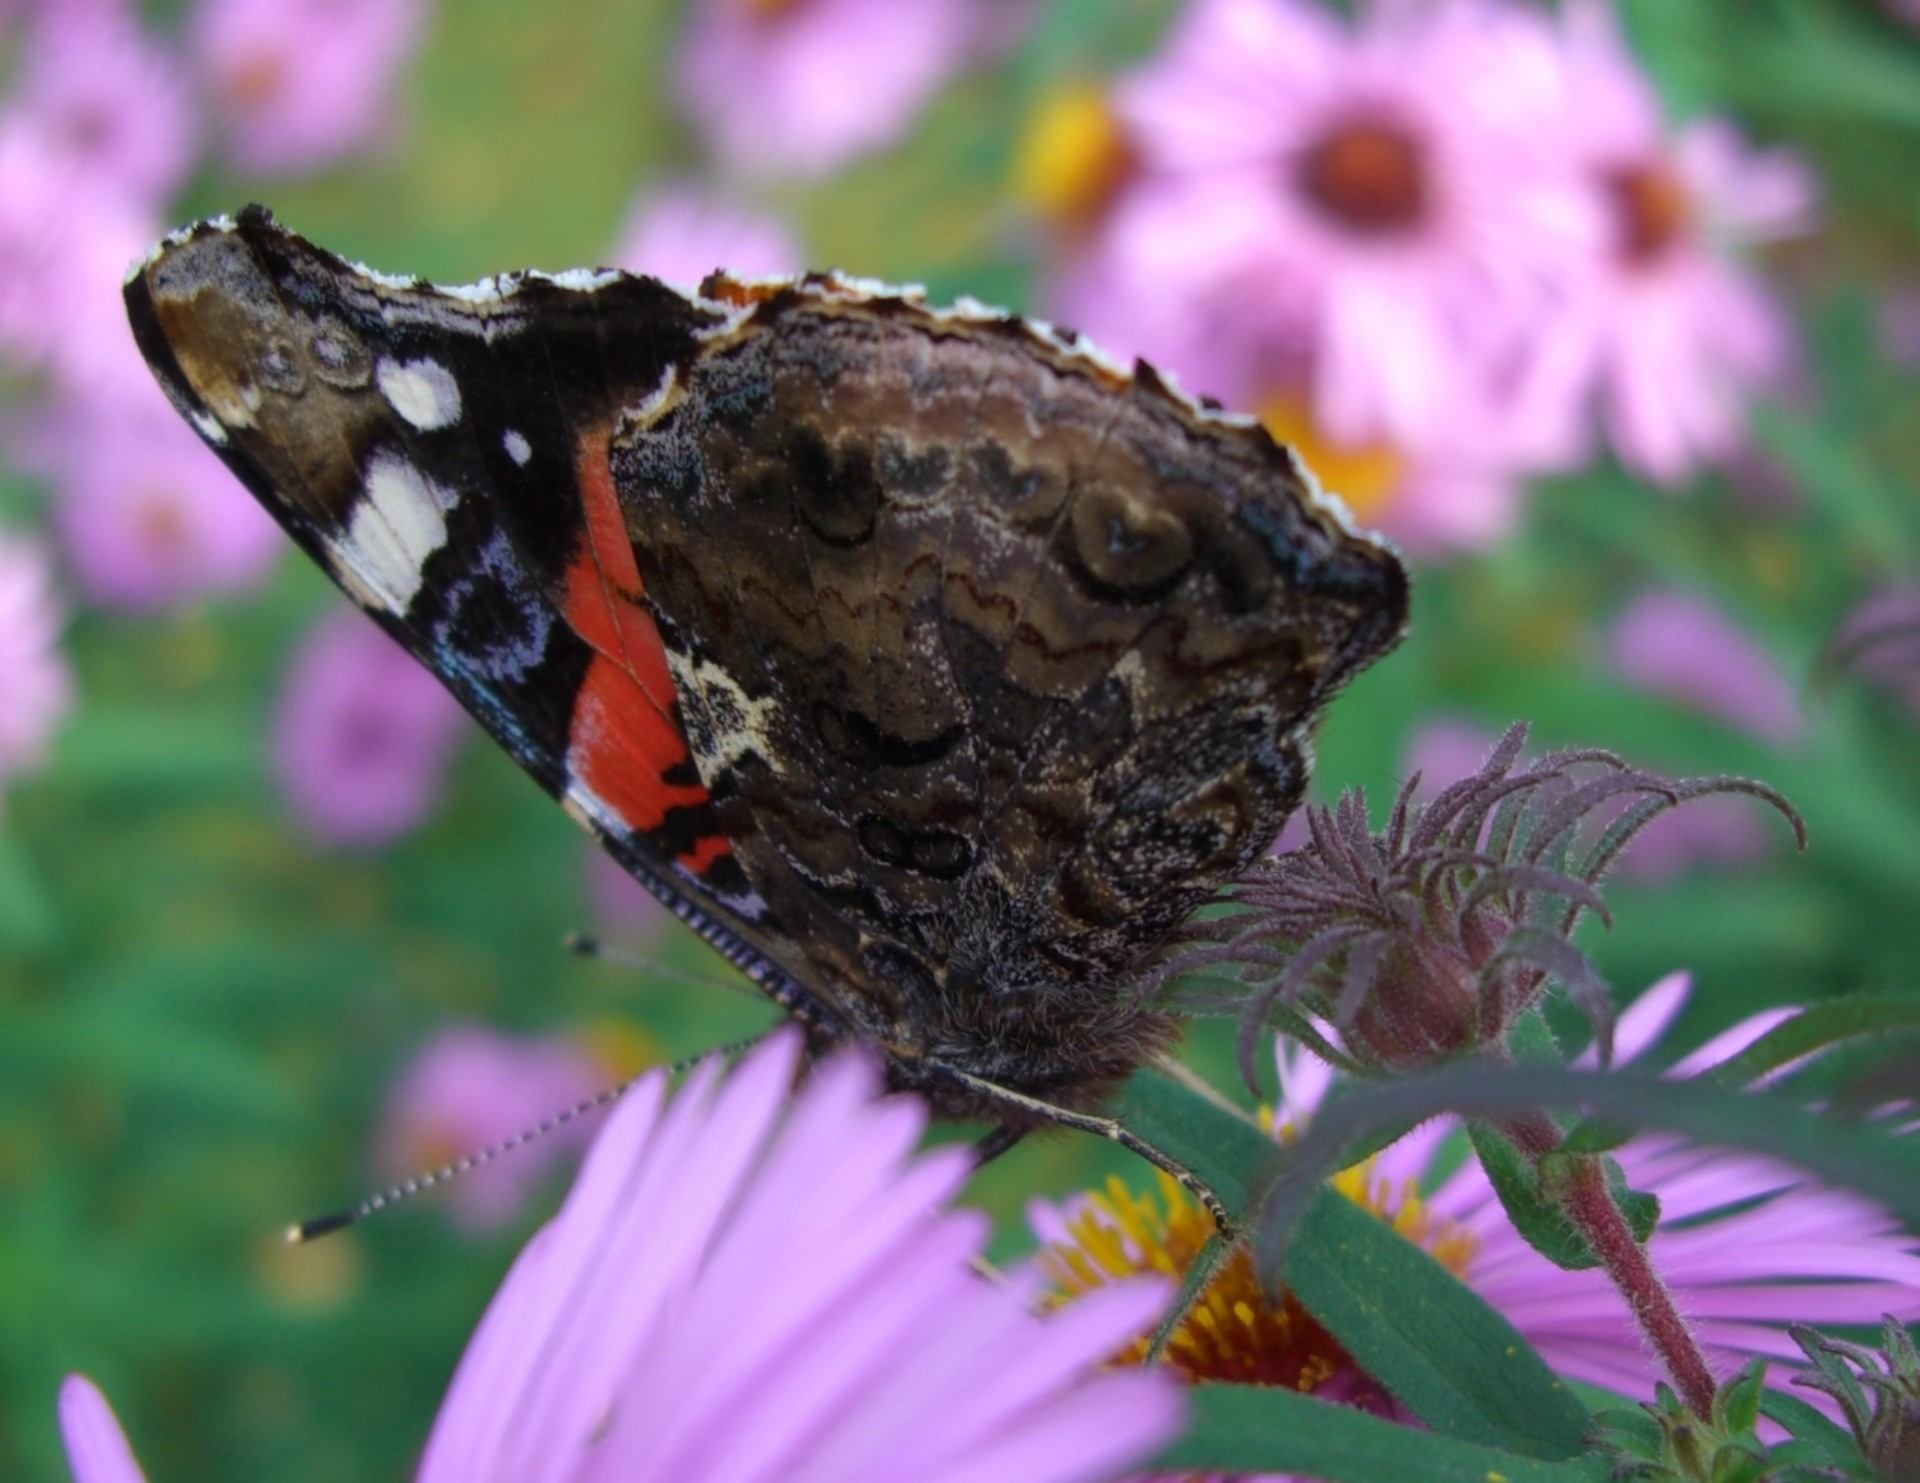
flower, wildlife, insect, butterfly, fauna, invertebrate, nectar, admiral, macro photography, wing half closed, pollinator, moths and butterflies